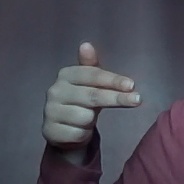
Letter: ghain